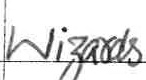
Label: Wizards